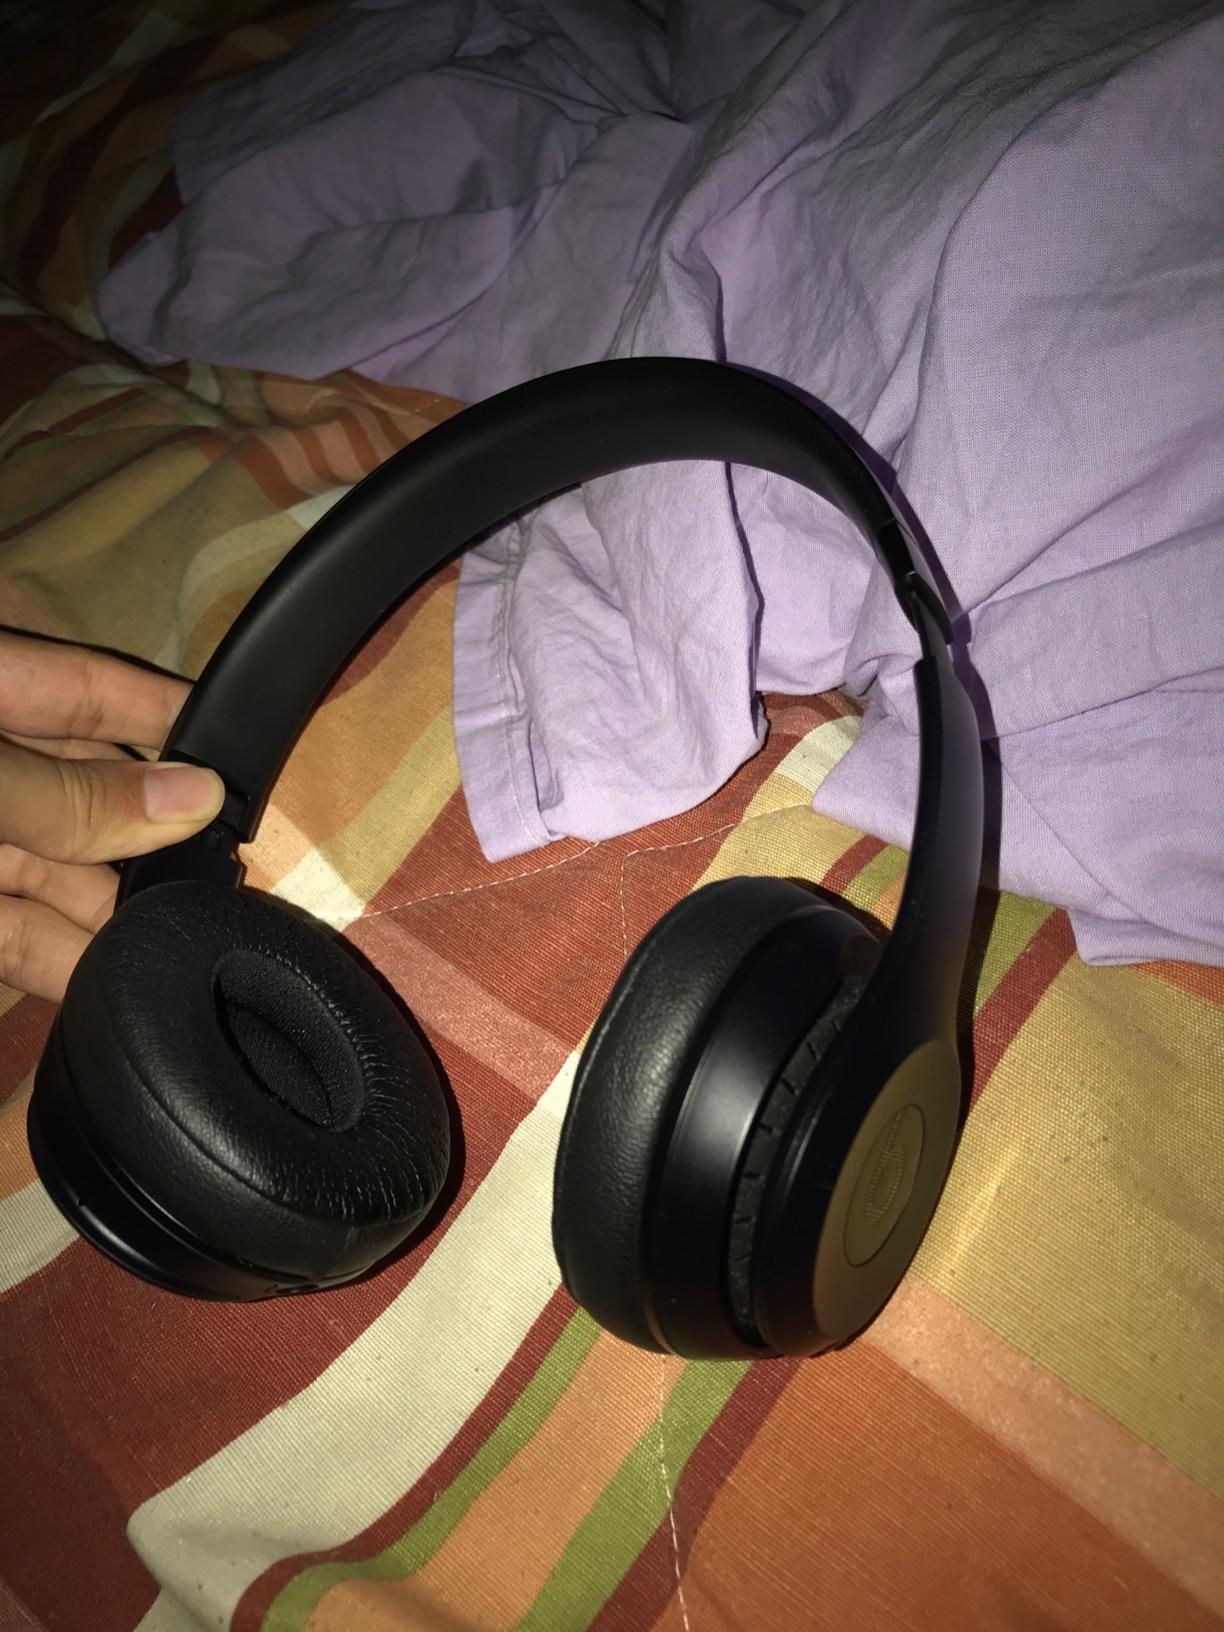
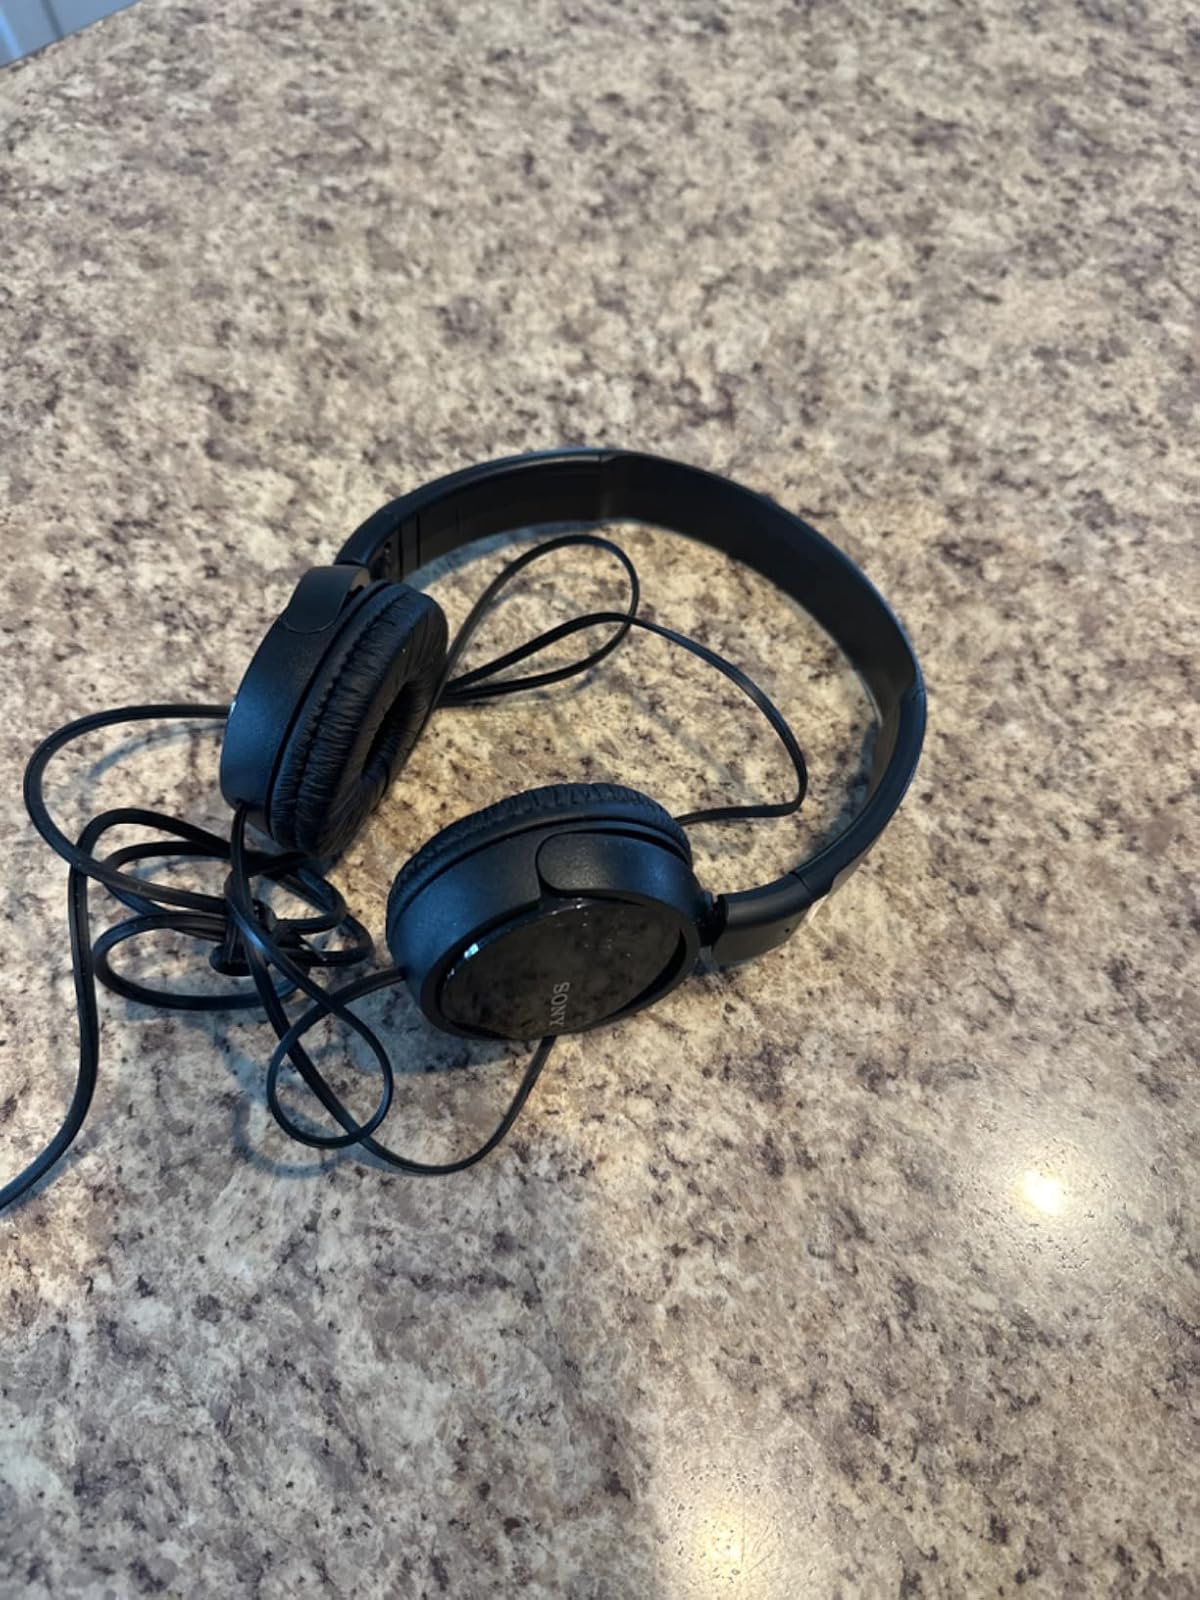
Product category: headphones
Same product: no